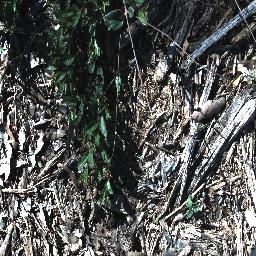
Label: chinee_apple